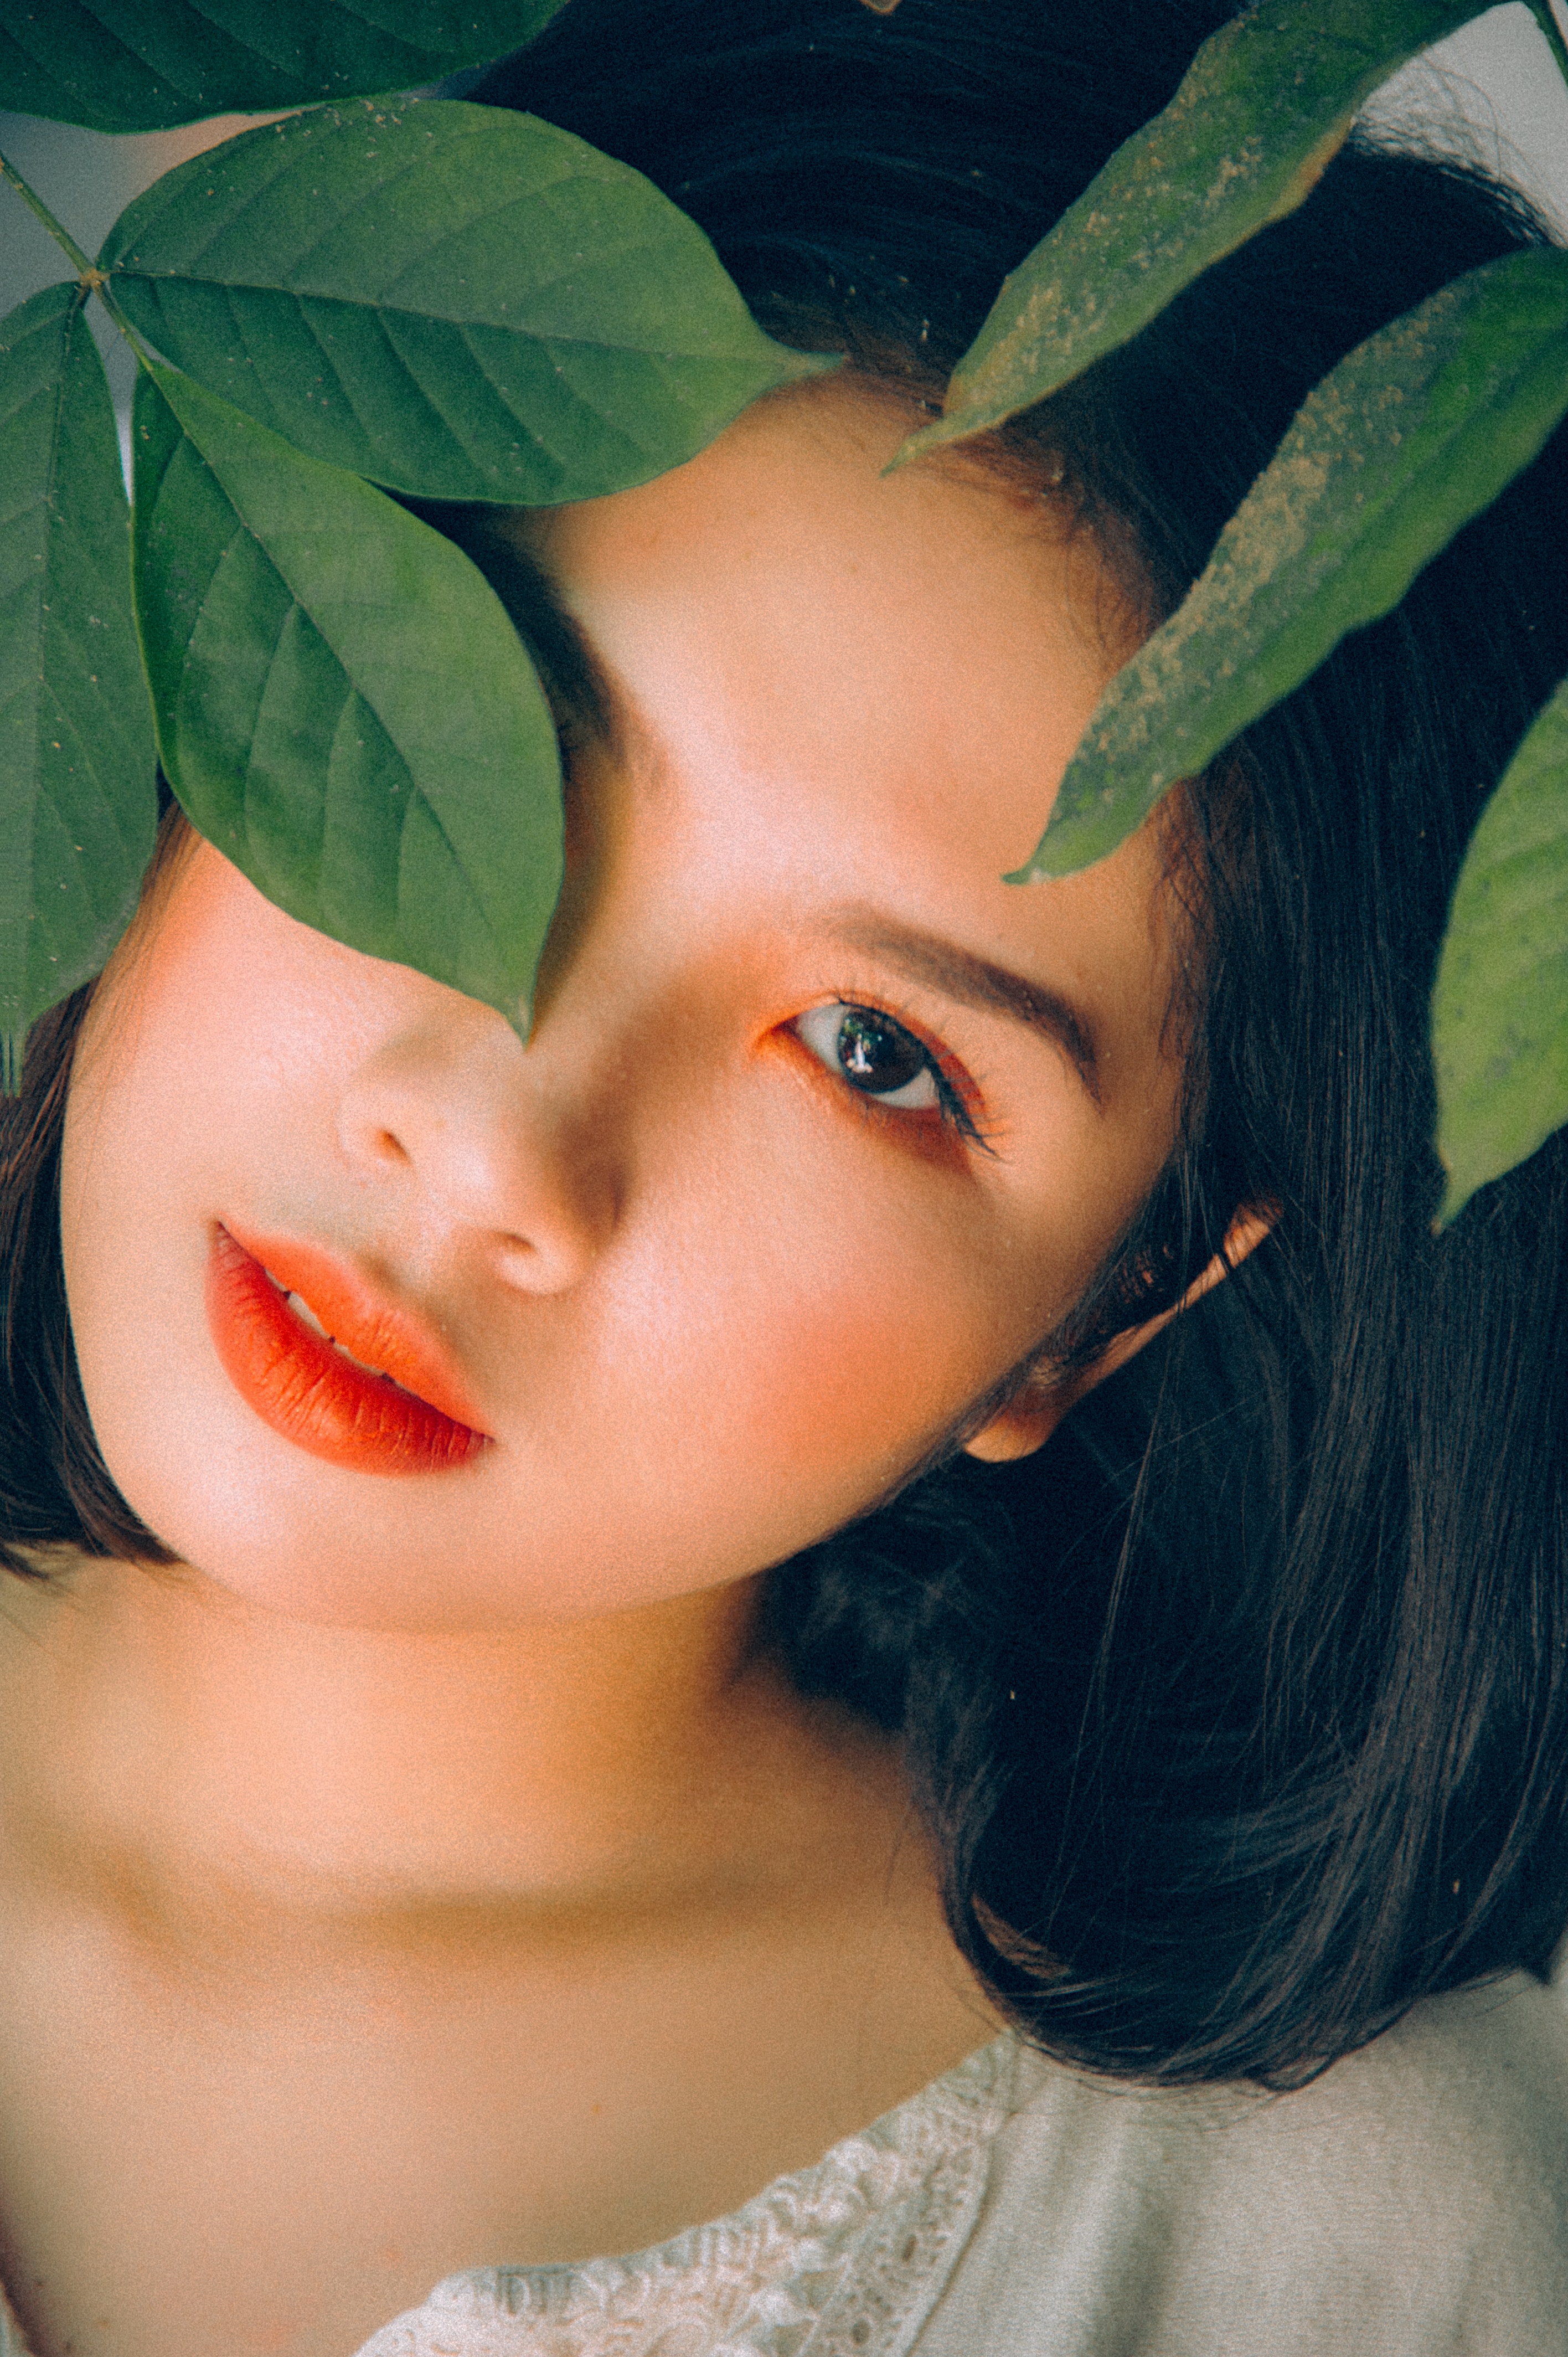
face, lip, hair, skin, green, nose, beauty, head, eyebrow, eye, chin, cheek, hairstyle, forehead, close up, leaf, organ, eyelash, mouth, photography, portrait, neck, plant, smile, portrait photography, long hair, ear, brown hair, model, selfie, black hair